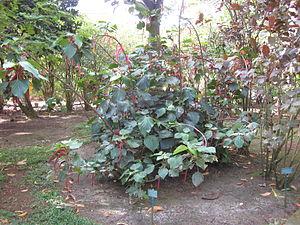
Acalypha hispida au Jardin d'Éden de Saint-Paul, sur l'île de La Réunion.